Question: Please indicate a possible affordance area of the hot_dog that can be used for eating
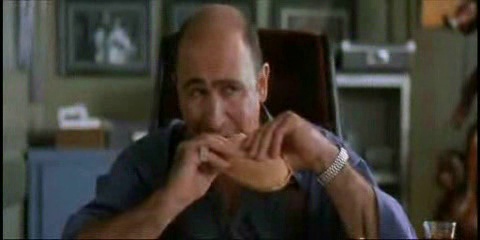
Answer: [182.5, 129, 294.5, 188]